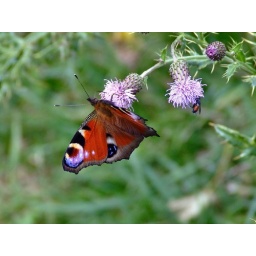
Butterfly at butterfly house at Zoo in San anotonio